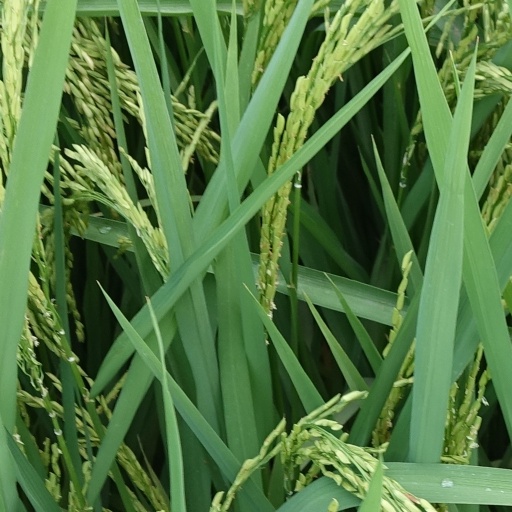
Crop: rice